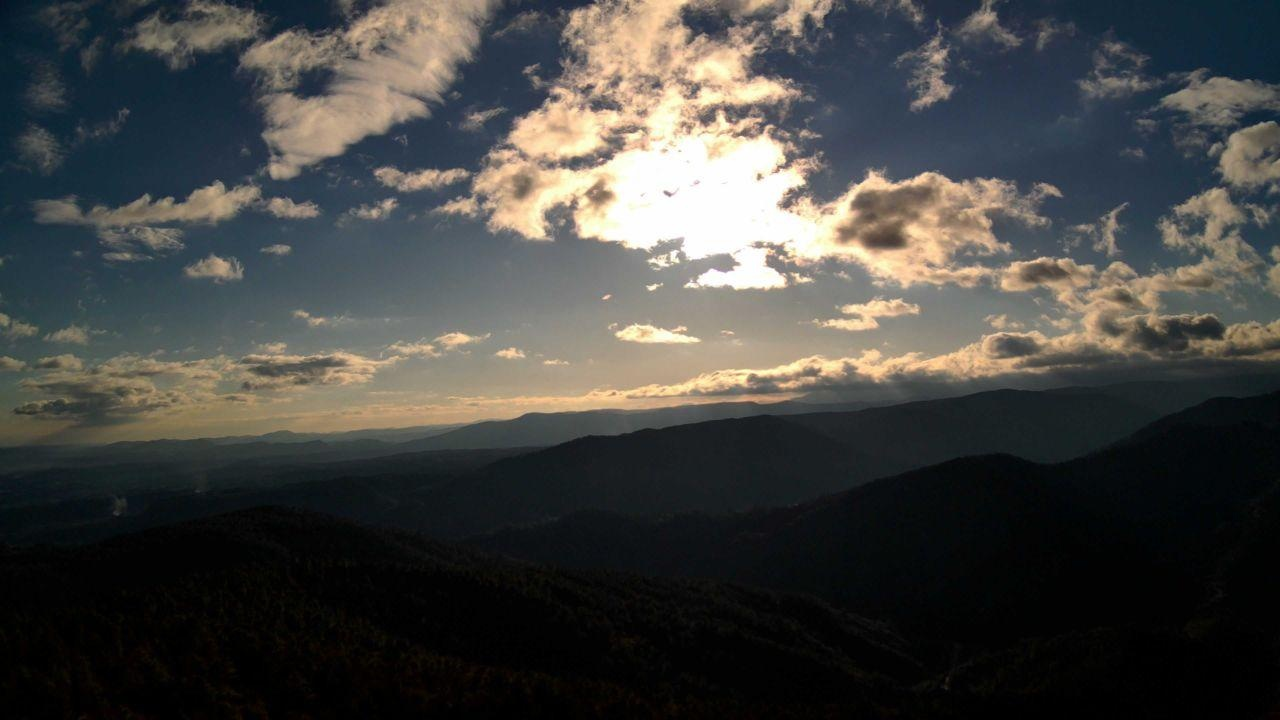
Fire: no
Smoke: yes